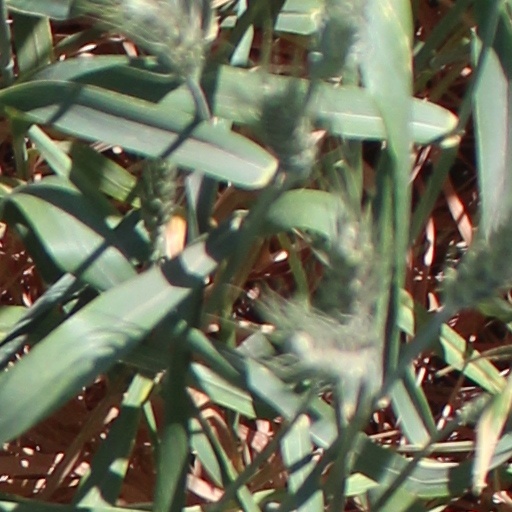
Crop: wheat